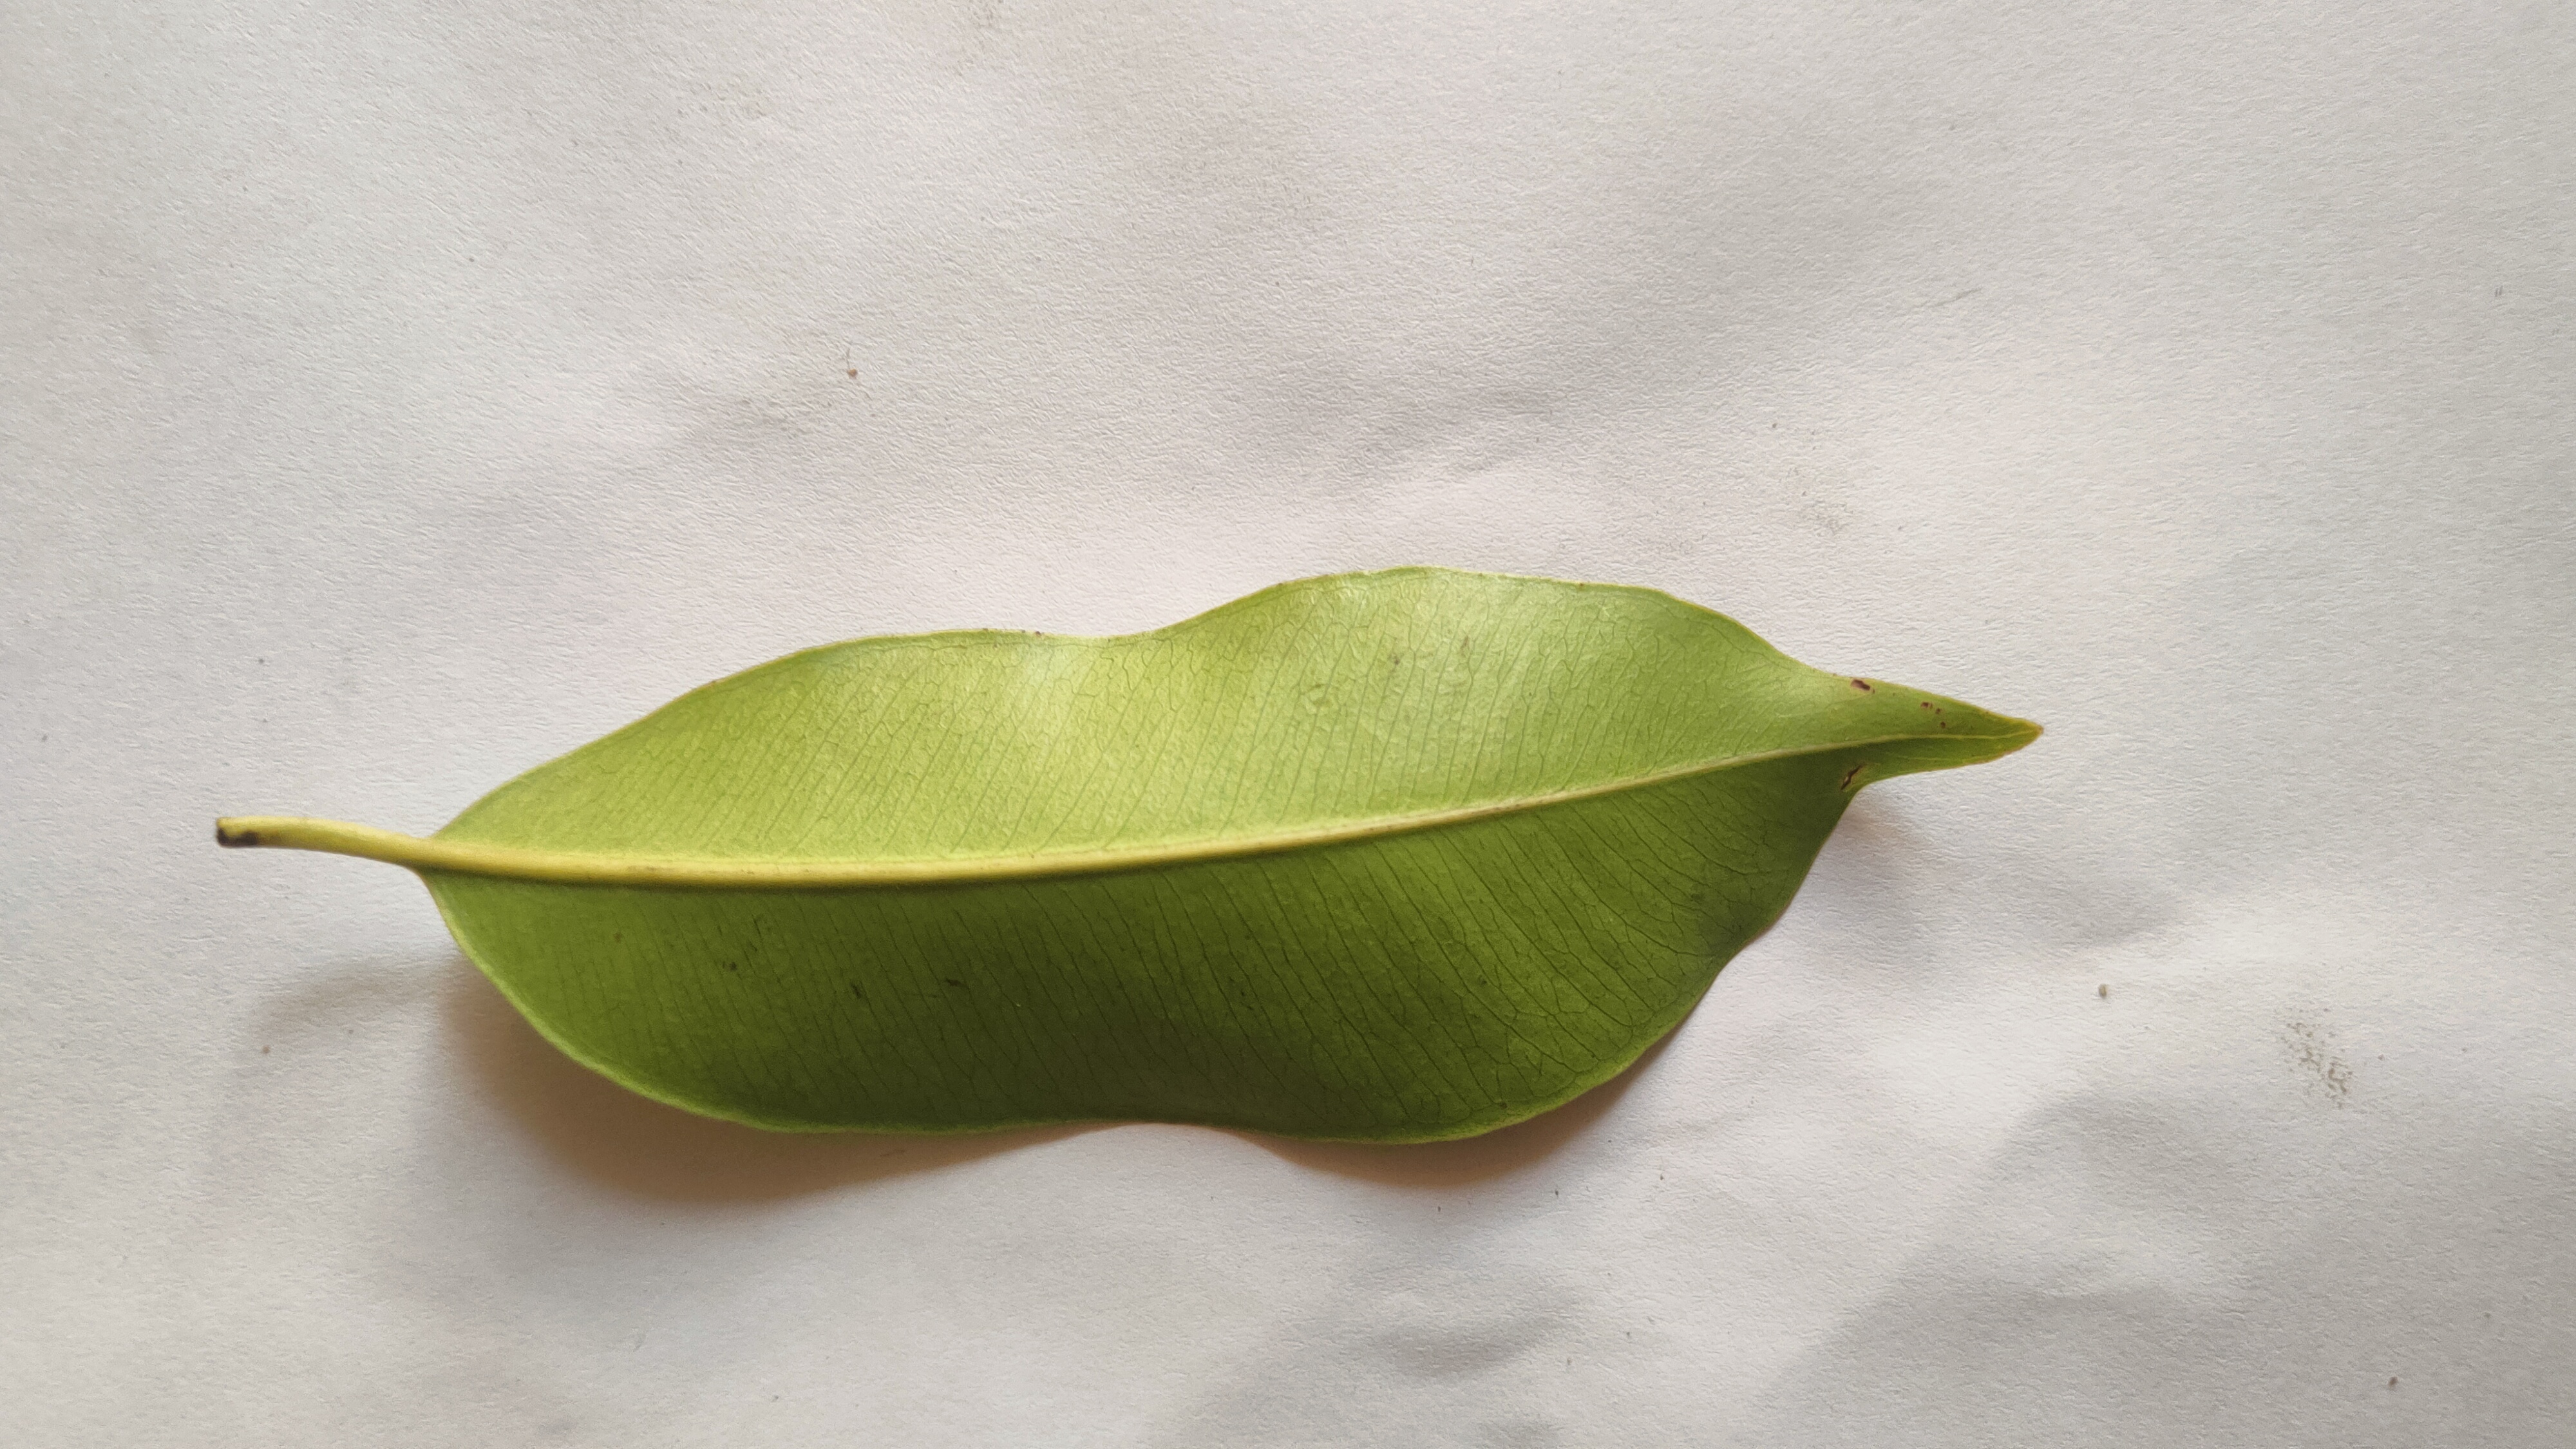
Leaf variety: Black plum